Dwain Chambers

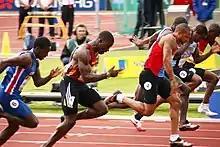
Chambers (second from left), competing in the 2008 Olympic Trials, Birmingham

In May 2008 Chambers announced that he was challenging his Olympic ban at the High Court of Justice. Chambers returned to sprinting in June and, in his first 100 m race since August 2006, he won the Papaflessia meet with a time of 10.26 s. He achieved the "A" Standard for the 2008 Beijing Olympics in June and won the British Olympic trials in ten seconds flat in July. Public opinion on an Olympic appearance remained split.